Ermanno Olmi

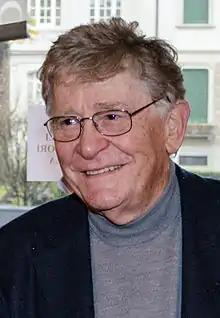
Olmi in 2013

Ermanno Olmi (24 July 1931 – 7 May 2018) was an Italian film director and screenwriter best known for directing "Il Posto" (1961) and "The Tree of Wooden Clogs" (1977), which won the Palme d'Or. Throughout his career Olmi blended Italian neorealism with Christian humanism, with many of his films following humble characters through the spiritual trials of harsh conditions.